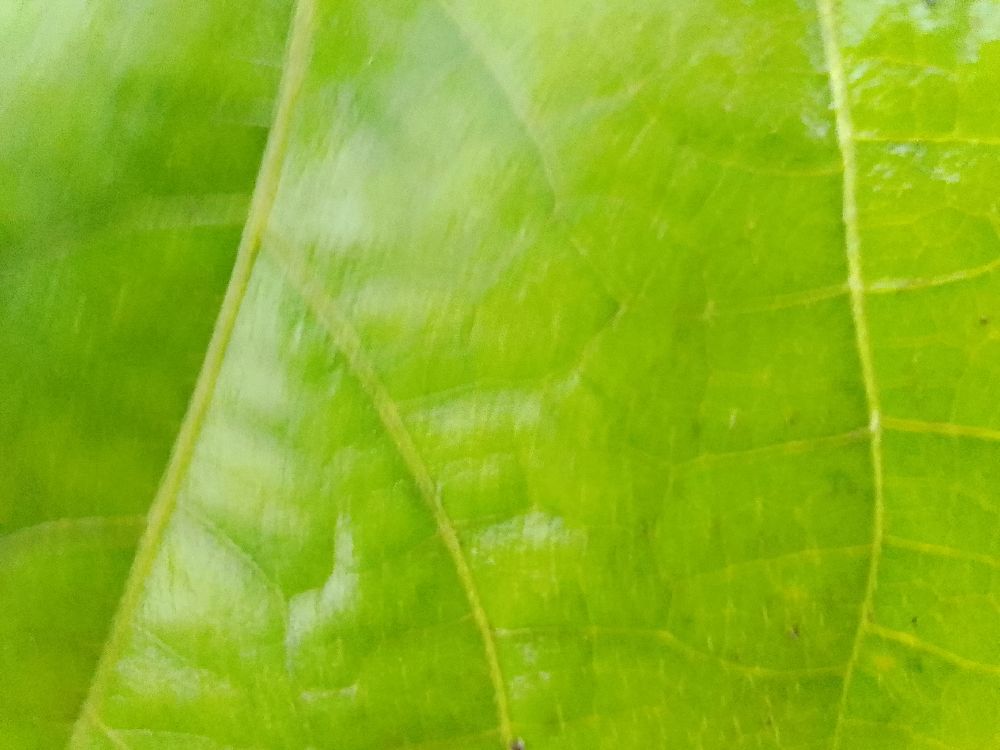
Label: healthy